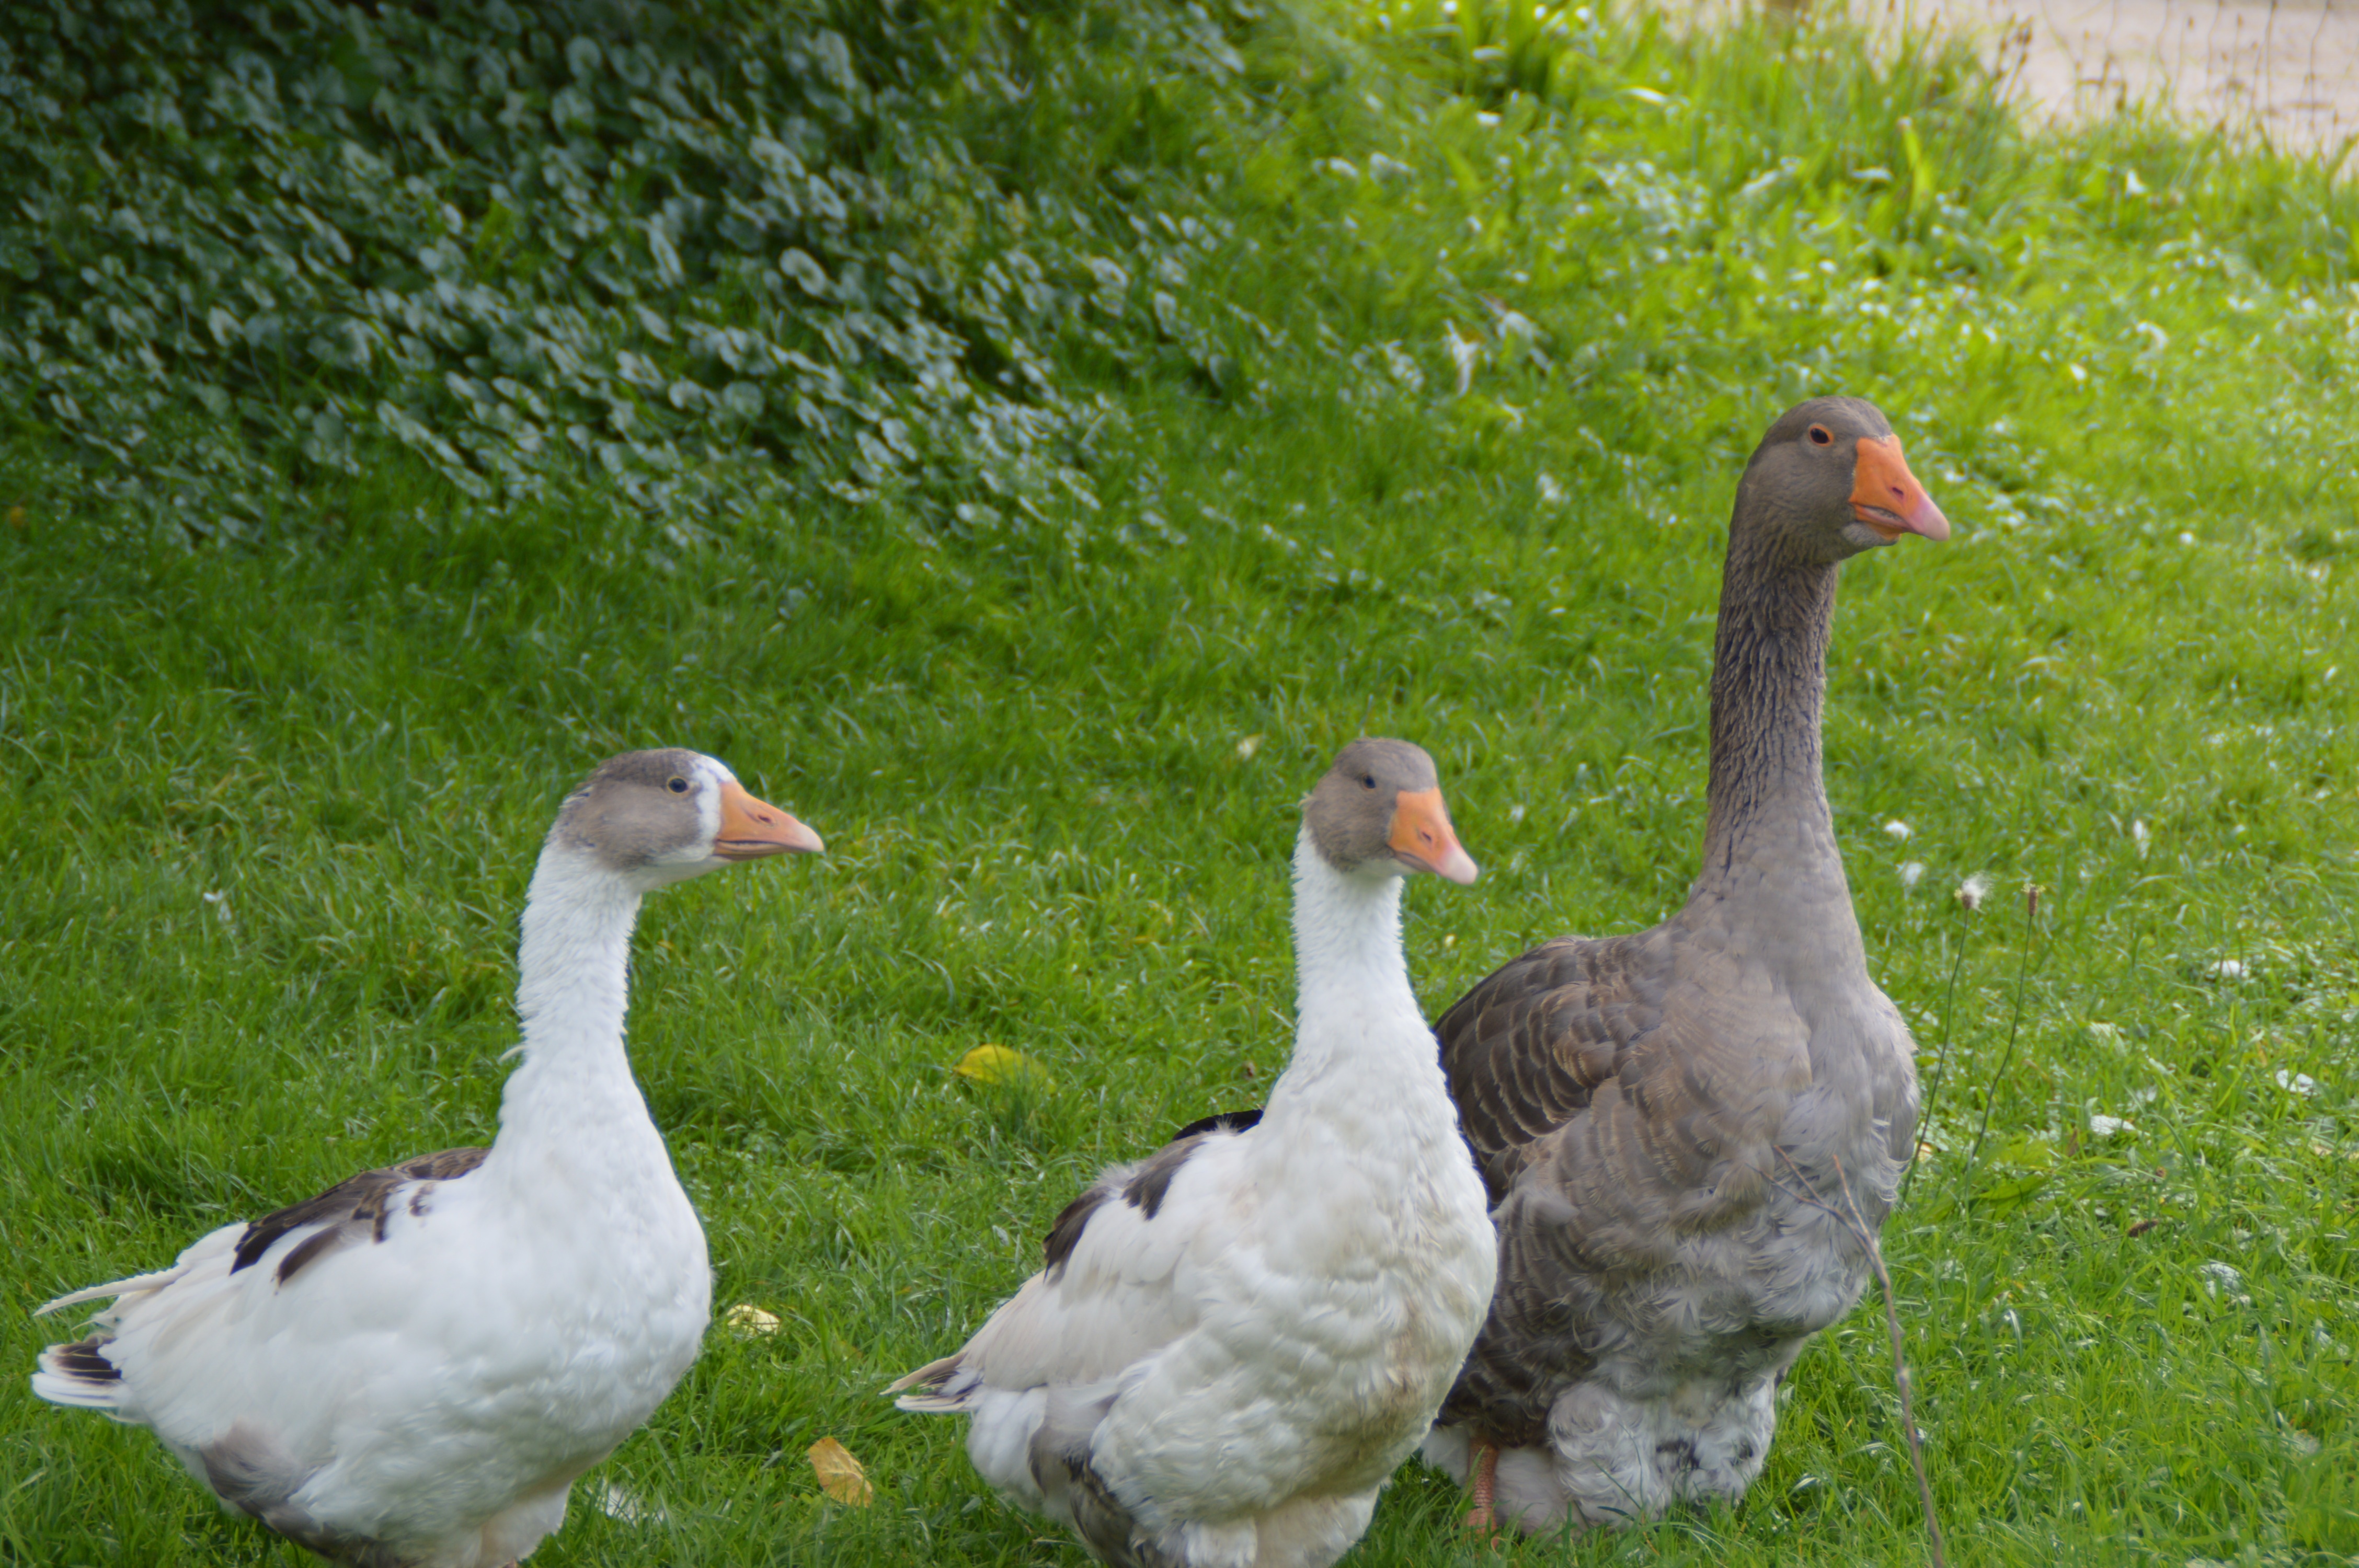
bird, wildlife, beak, fowl, fauna, poultry, duck, goose, geese, vertebrate, waterfowl, water bird, ducks geese and swans